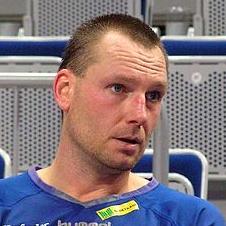
Age: 36